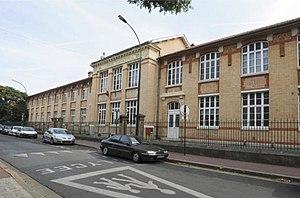
Batîment Bollier
Le lycée d’Arsonval est un lycée d’enseignement général et technologique fondé le 1ᵉʳ octobre 1918, situé à l’ouest de la commune de Saint-Maur-des-Fossés, non loin de la gare de Saint-Maur - Créteil.